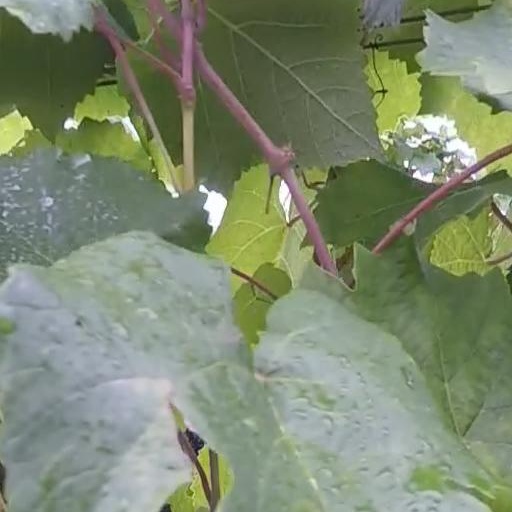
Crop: grape